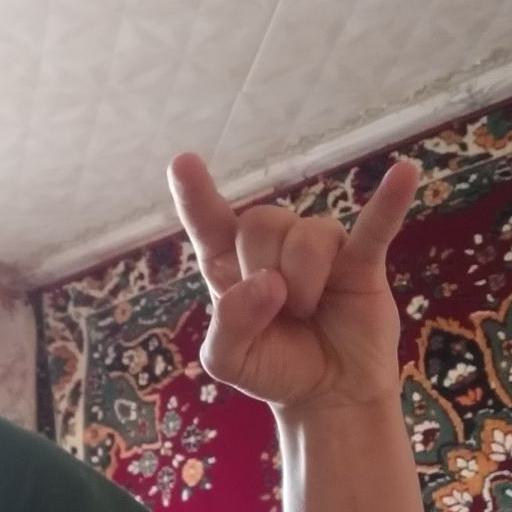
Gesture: rock